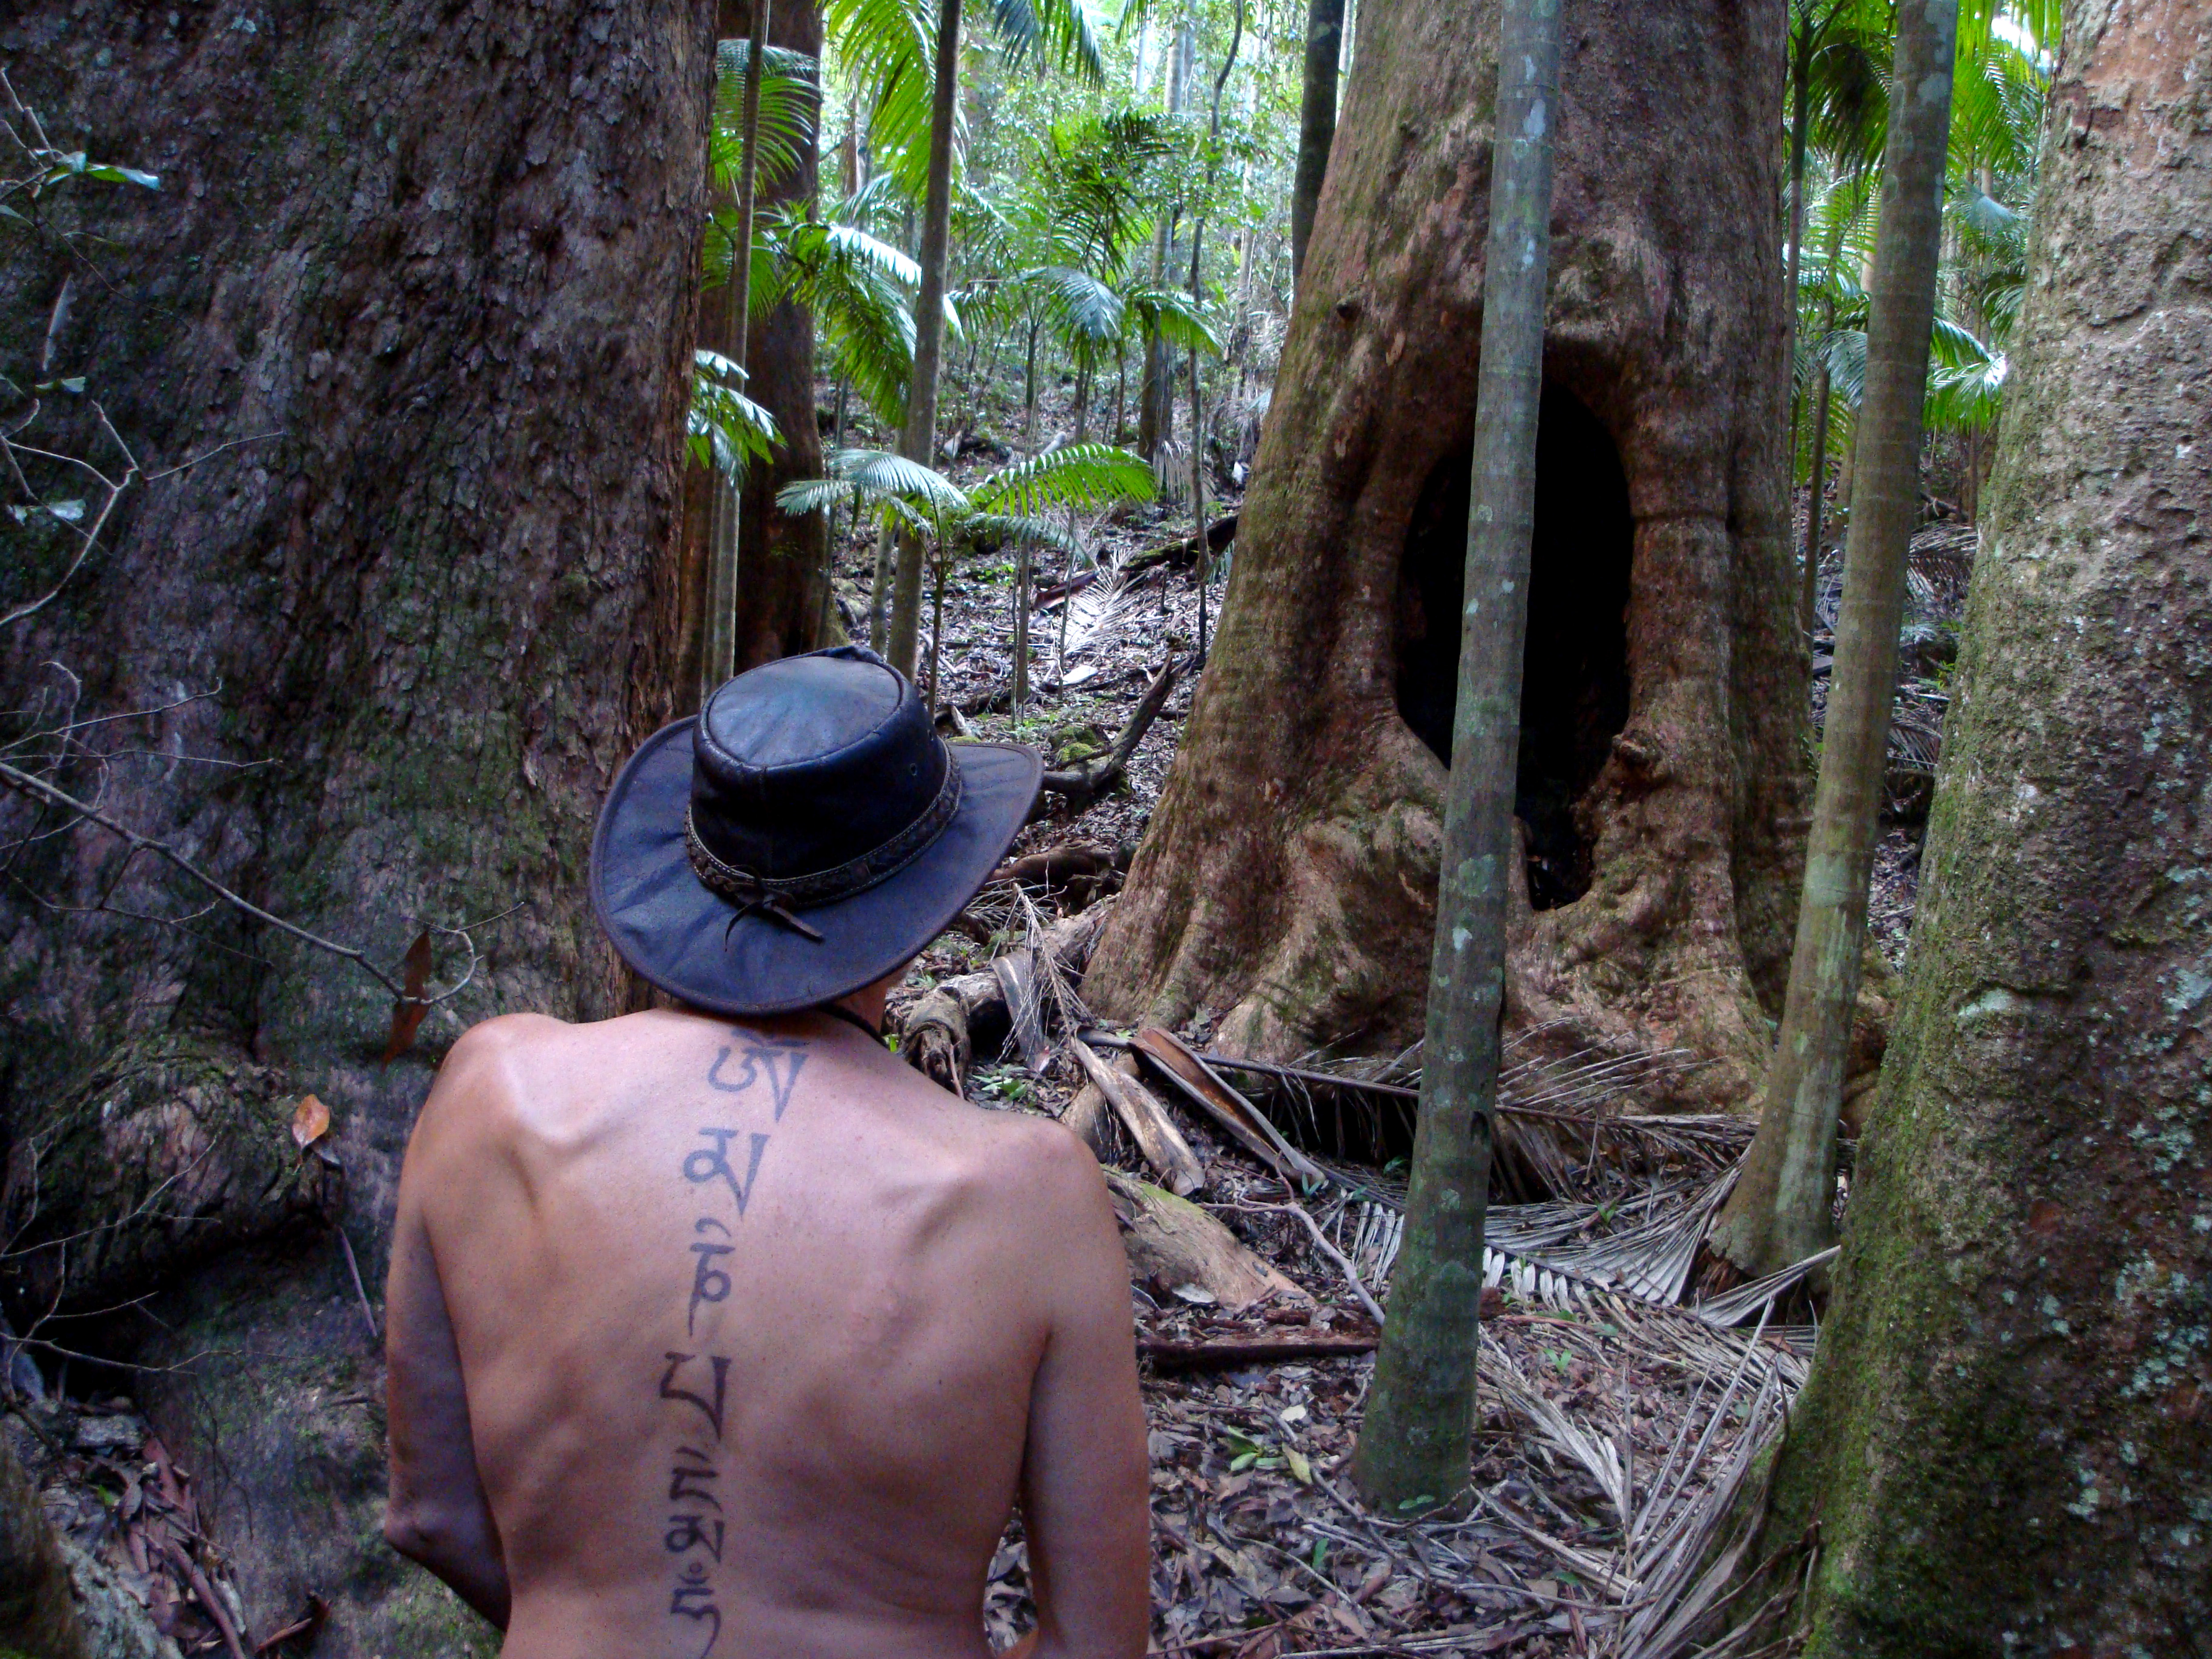
forest, trees, rainforest, wood, woodland, jungle, wild, national park, nature, adventure, wildlife, environment, green, protection, conservation, australia, ecology, power, tropical, hiking, man, naked man, nude, naked, nude man, person, survival, masculine, brazil, indigenous, native, mother earth, health, healing, spirit, religion, church, shamanism, leather hat, ritual, vision quest, greenpeace, wilderness, flora, fauna, cowboy, crocodile dundee, vegetation, leaf, landscape, nature reserve, branch, plants, biome, woody plant, trunk, plant stem, habitat, ecosystem, tropics, amazon, hole, cave, tattoo, mantra, om mani padme hum, natural environment, hat, back, old growth forest, terrestrial plant, sun hat, Barechested, costume accessory, fedora, Northern hardwood forest, valdivian temperate rain forest, temperate broadleaf and mixed forest, tropical and subtropical coniferous forests, cowboy hat, abdomen, grove